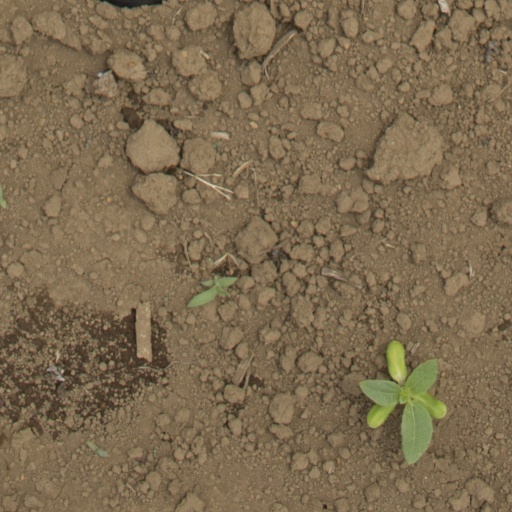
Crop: Jerusalem artichoke